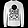
Label: Pullover